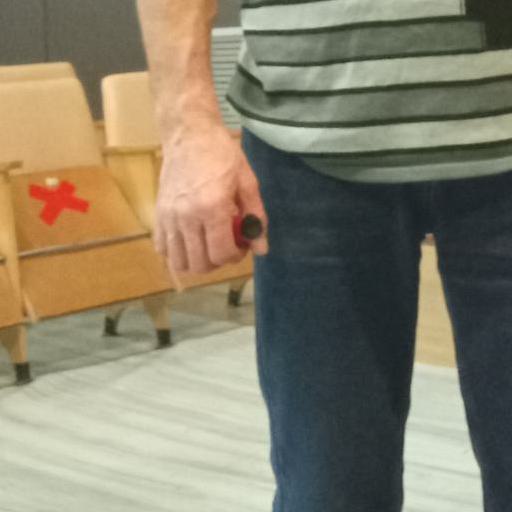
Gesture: no_gesture